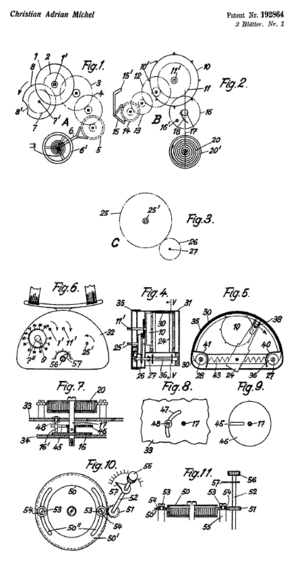
Le pigeon photographe est une méthode de photographie aérienne inventée par l'apothicaire allemand Julius Neubronner. Un pigeon voyageur est équipé d'un harnais qui transfère le poids d'une petite caméra de la poitrine au dos. Quand le pigeon est libéré, il retourne au colombier sur un trajet et à une vitesse relativement prévisibles. Cela permet de contrôler à peu près les endroits où le déclencheur automatique prendra des photos aériennes.